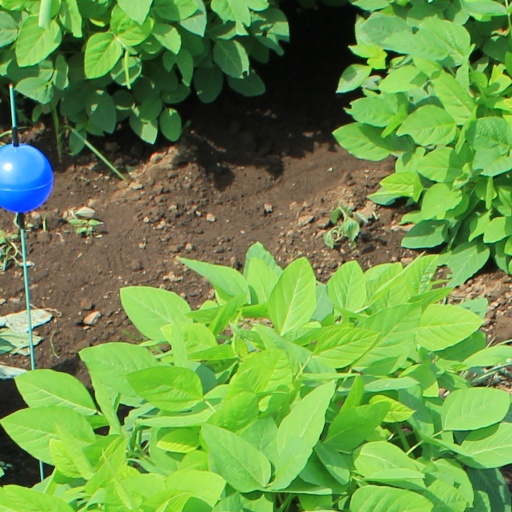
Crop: soybean